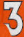
Number: 3